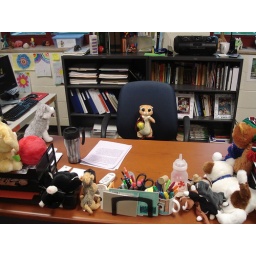
My classroom was invaded by a mysterious bag of old stuffed animals.